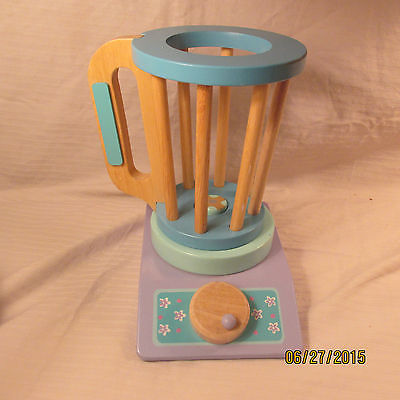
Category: toaster